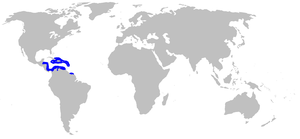
Scyliorhinus boa est une espèce de requins.